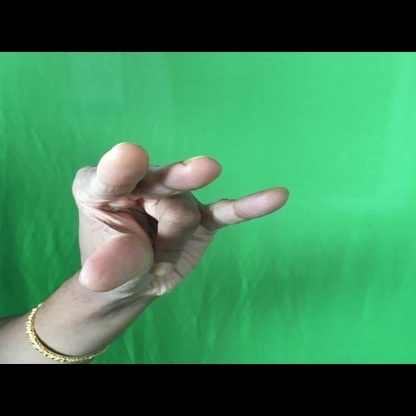
Mudra: Kangulam